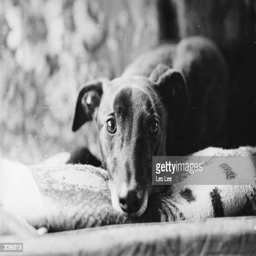
person takes a nap after being returned to his trainer